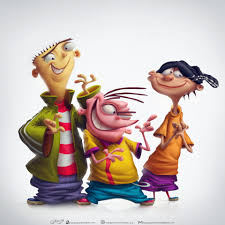
Portrait style: Cartoon Portrait